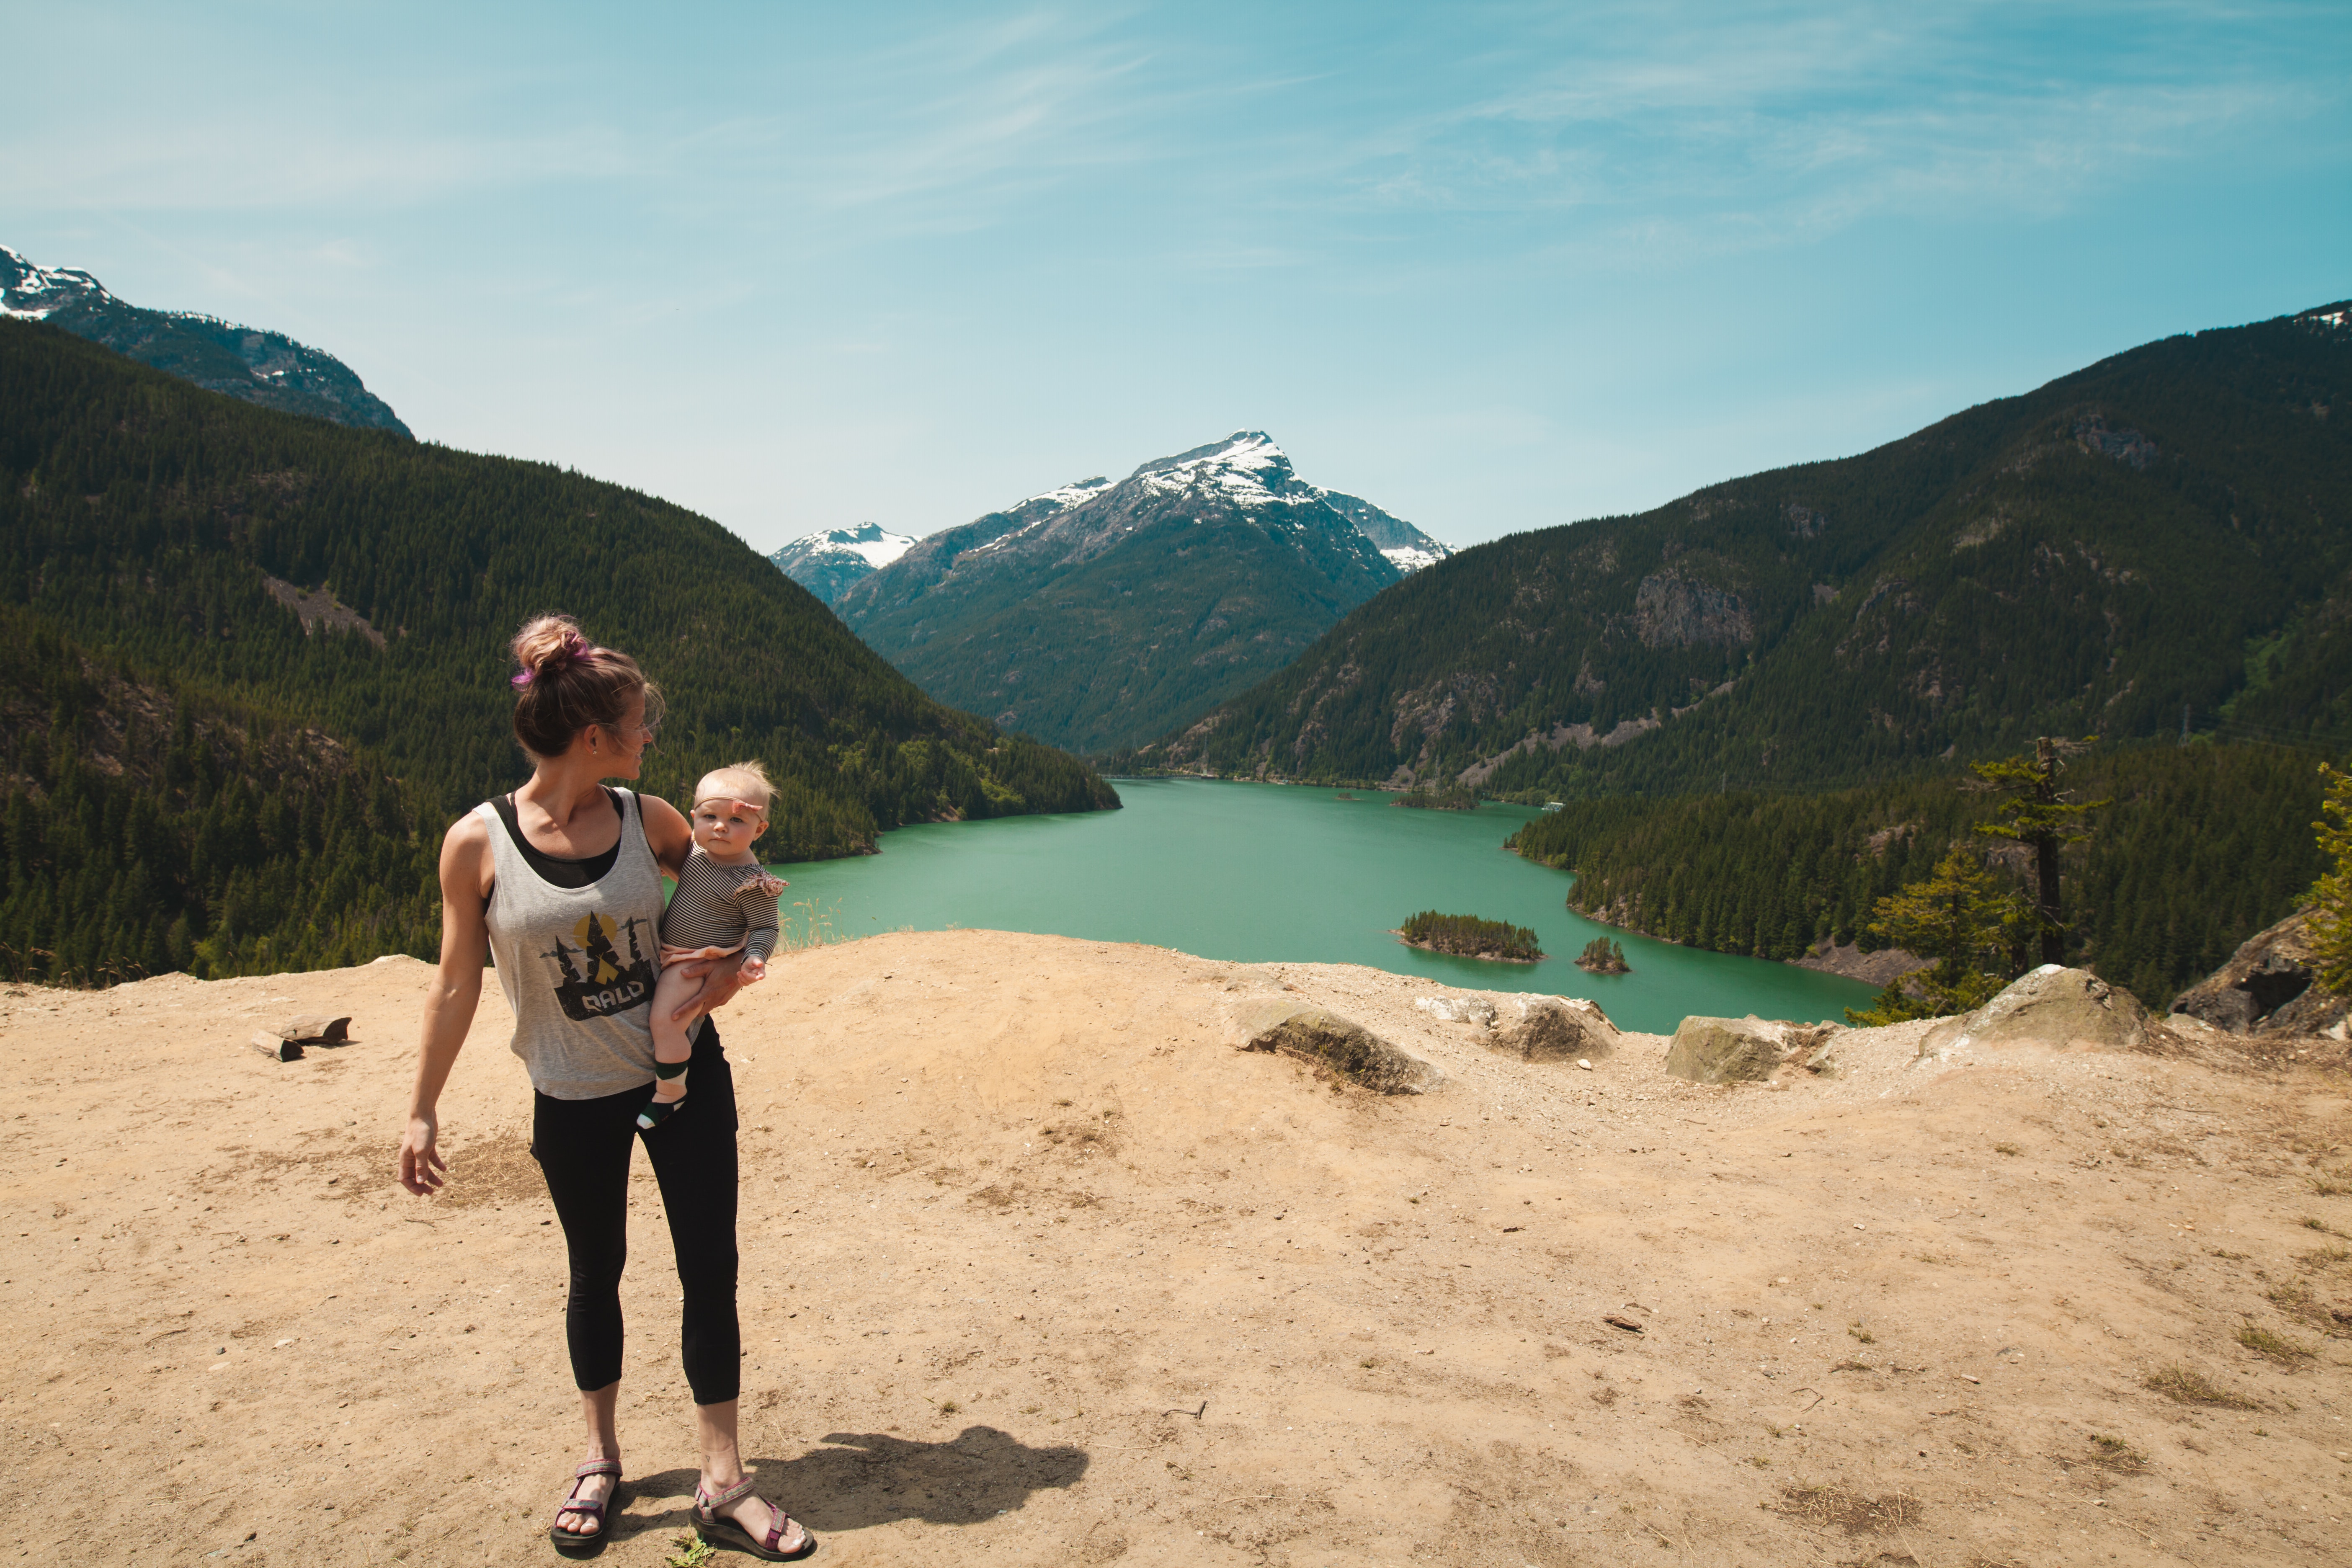
mountainous landforms, mountain, wilderness, lake, tourism, vacation, adventure, travel, mountain range, national park, backpacking, crater lake, recreation, fun, hiking, landscape, reservoir, wadi, hill, river, walking, trail, ridge, lagoon, valley, alps, coast